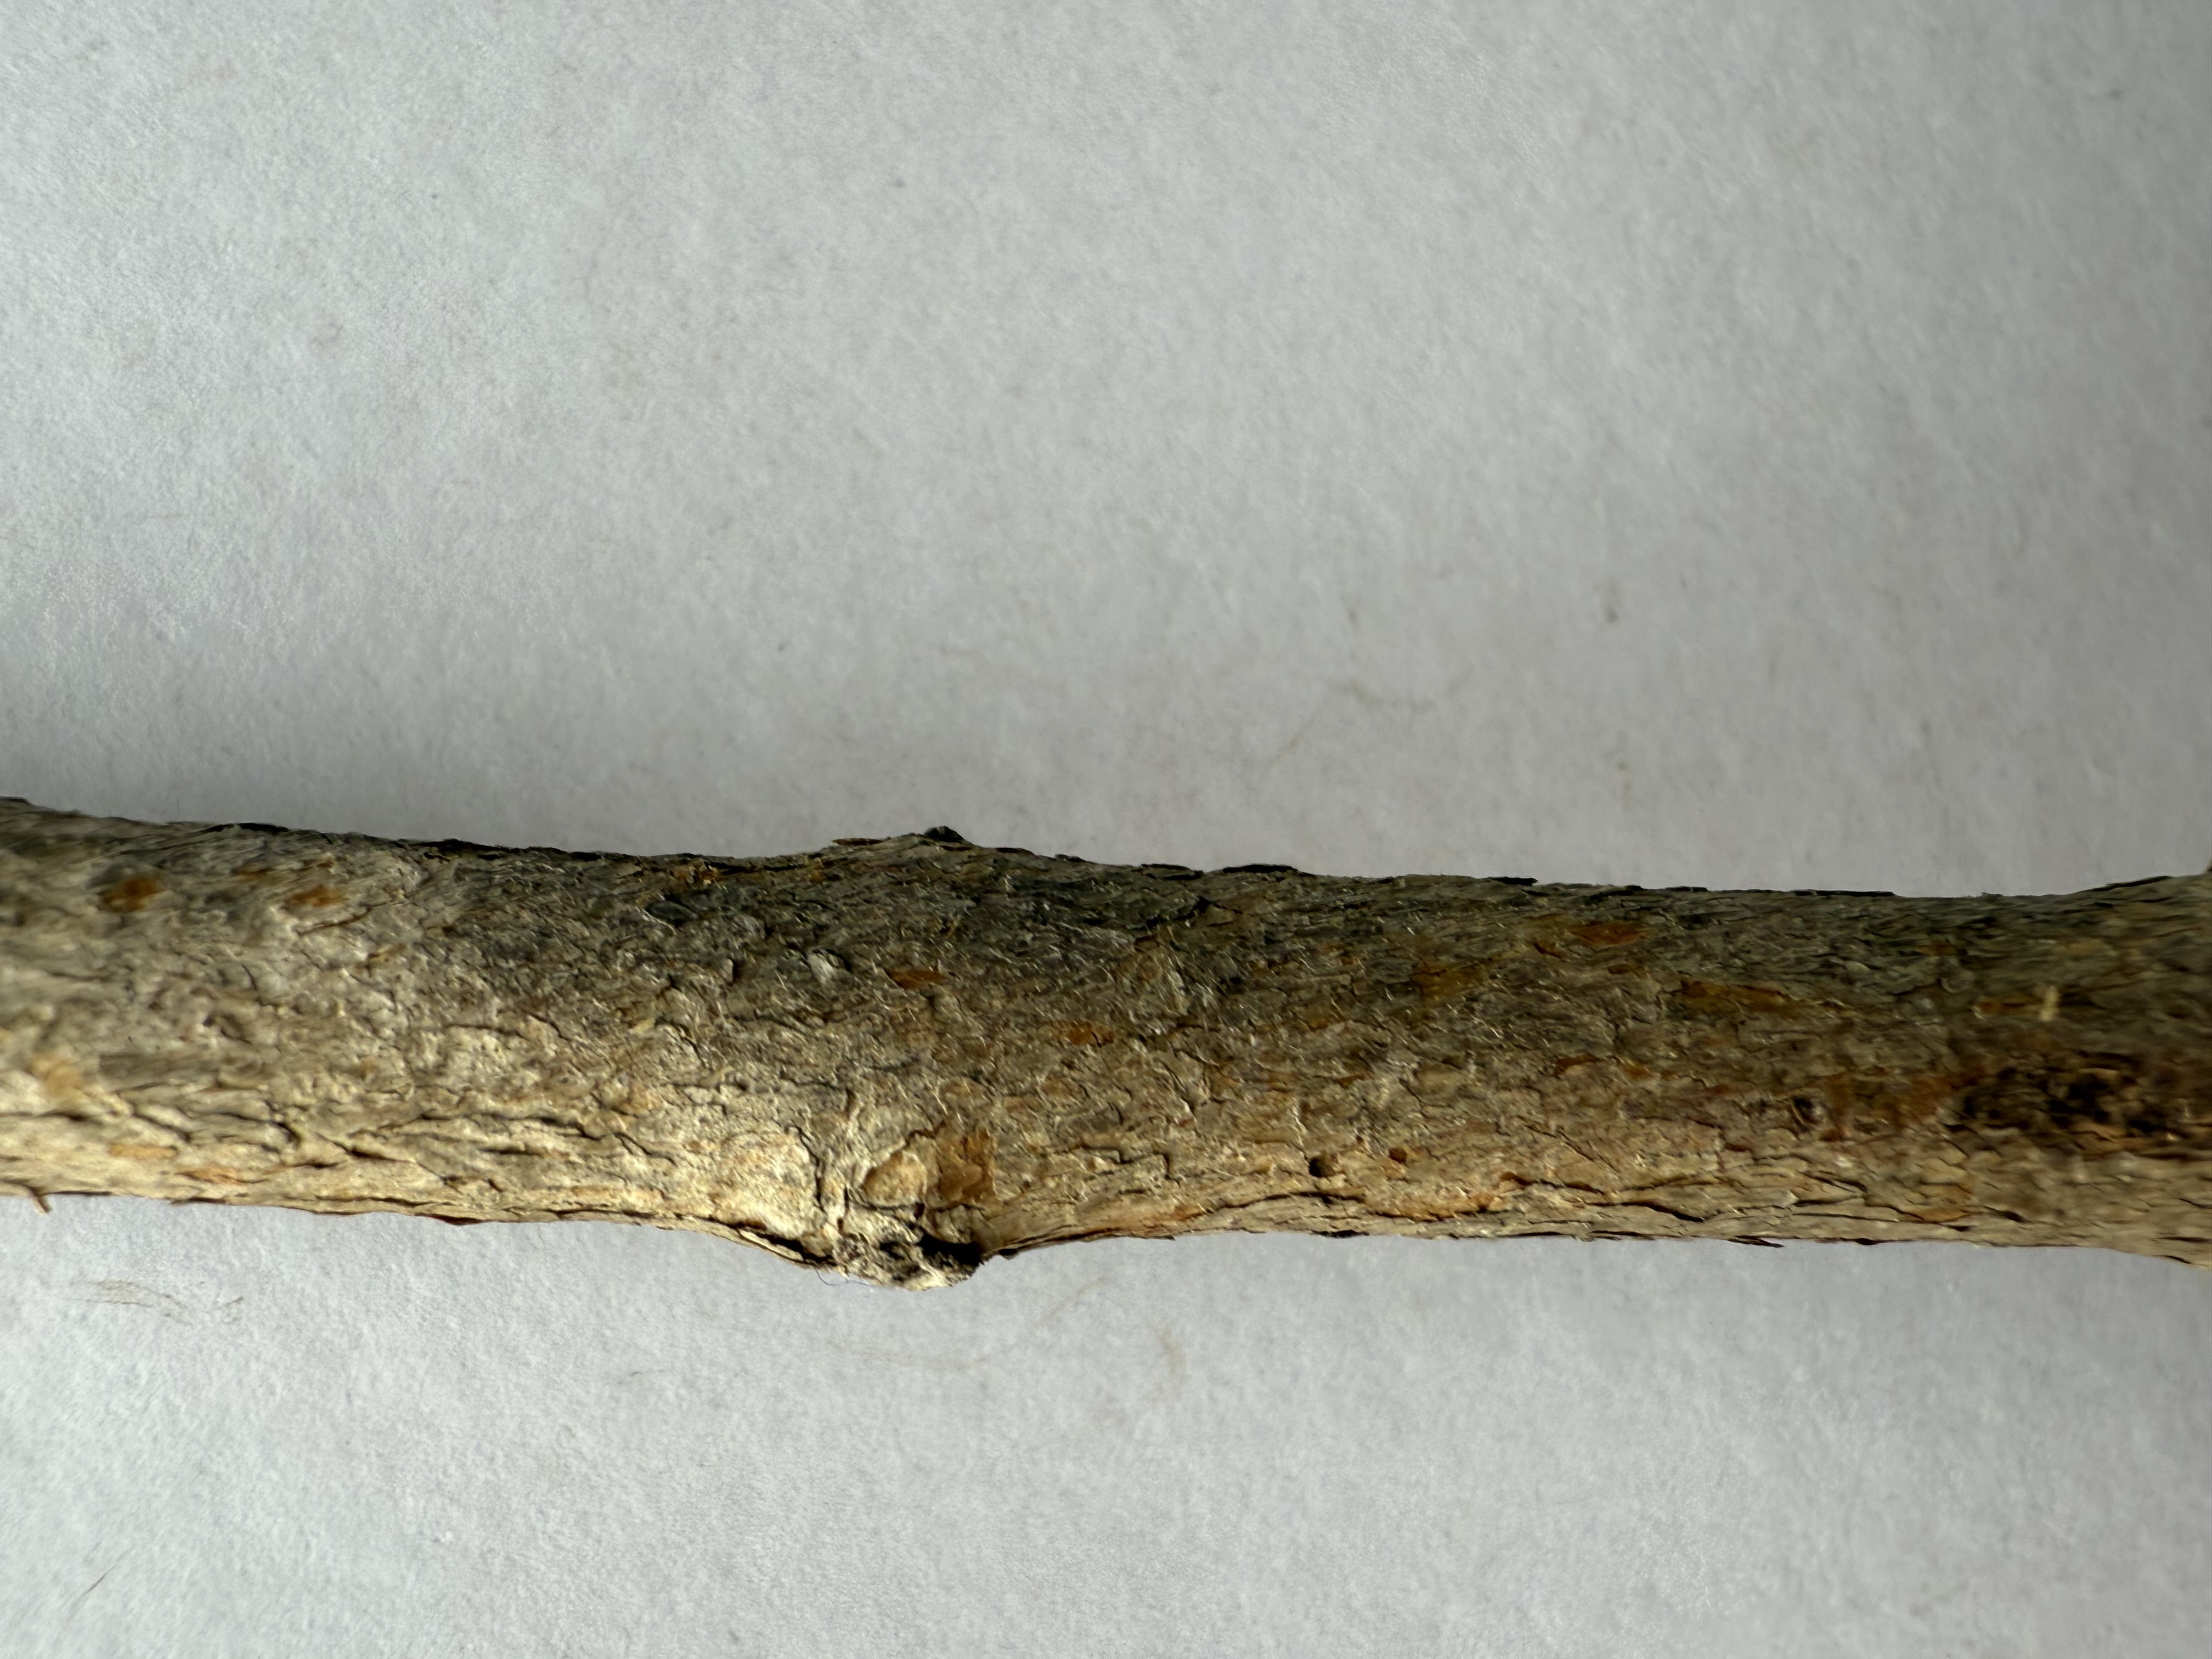
Variety: Feijoa